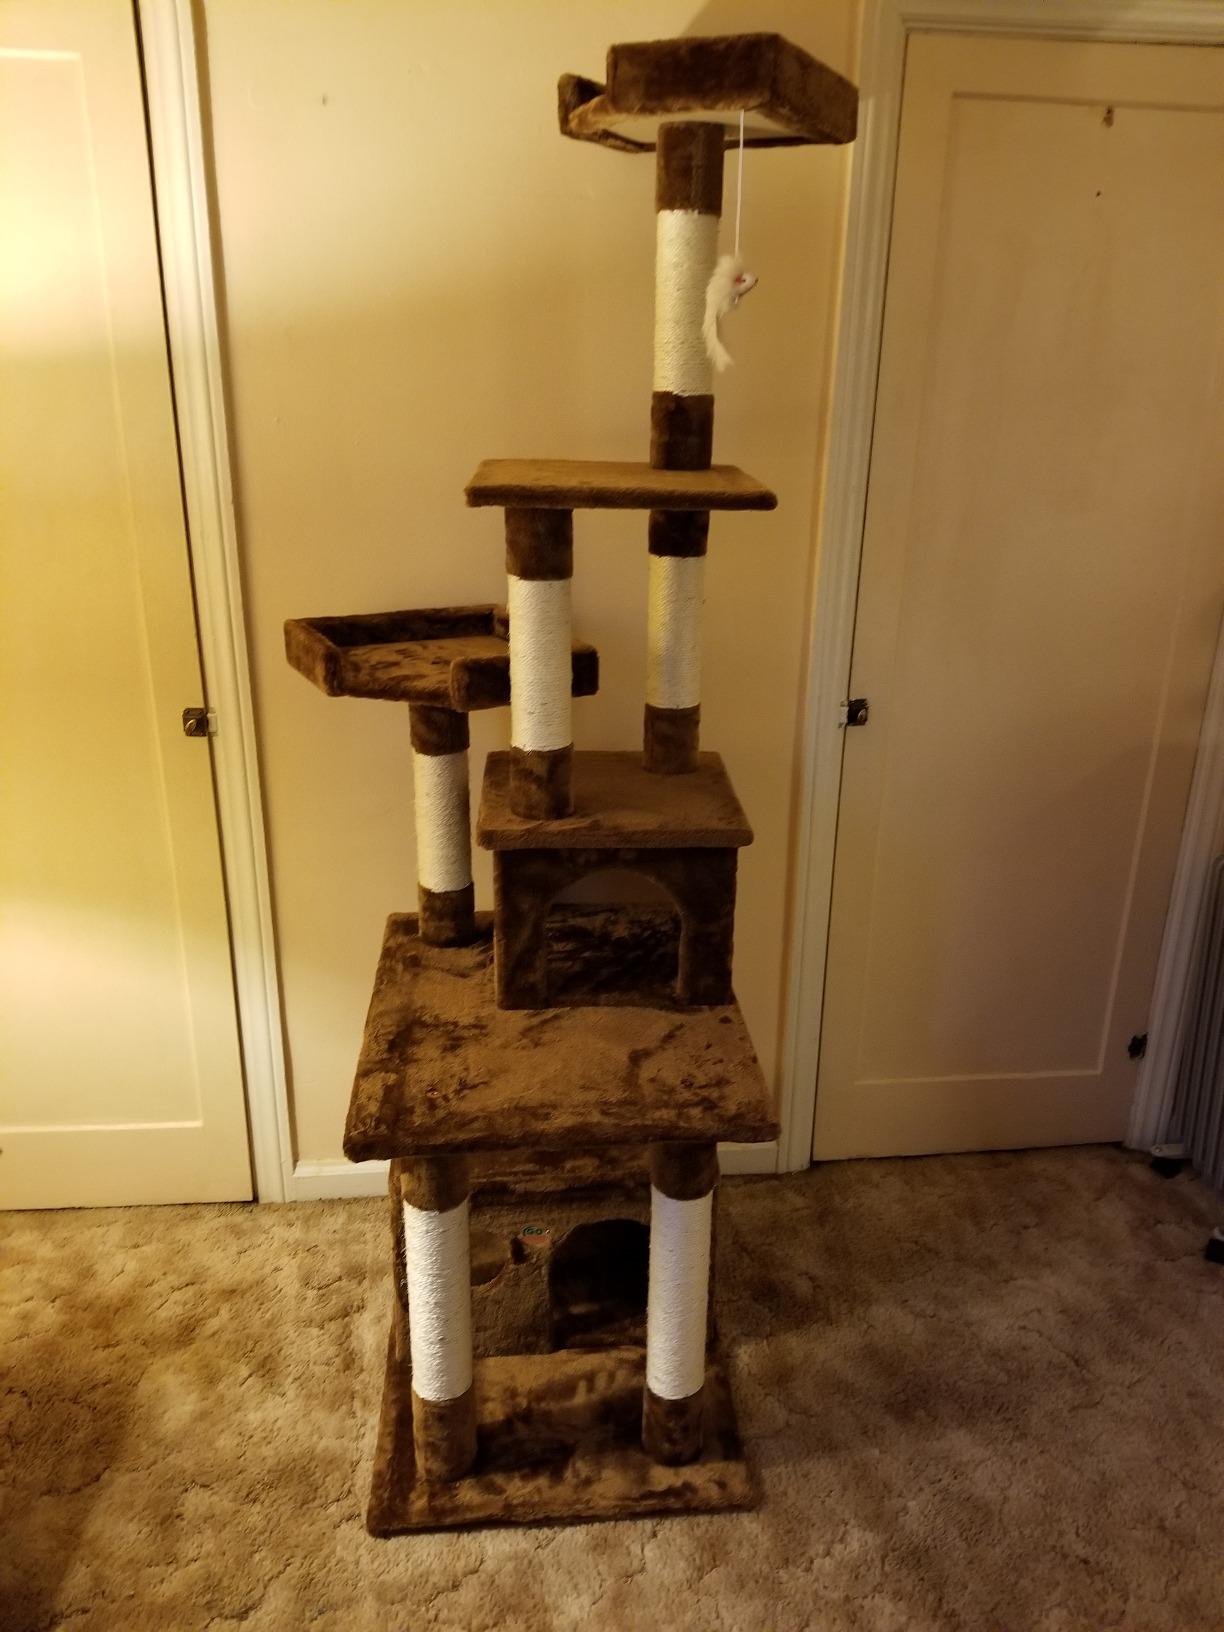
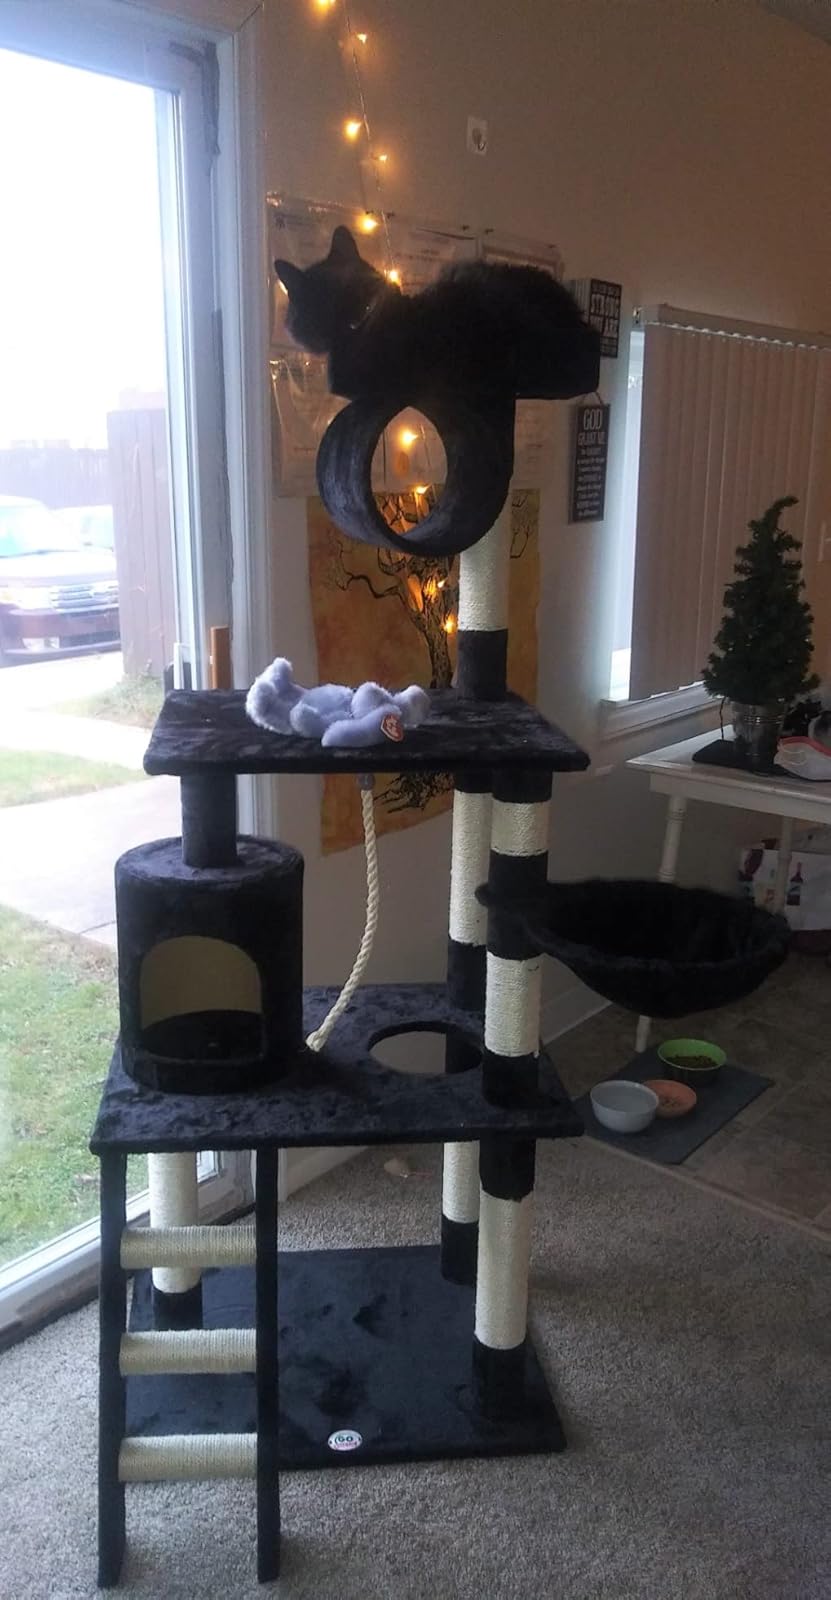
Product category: items_cat tree
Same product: no